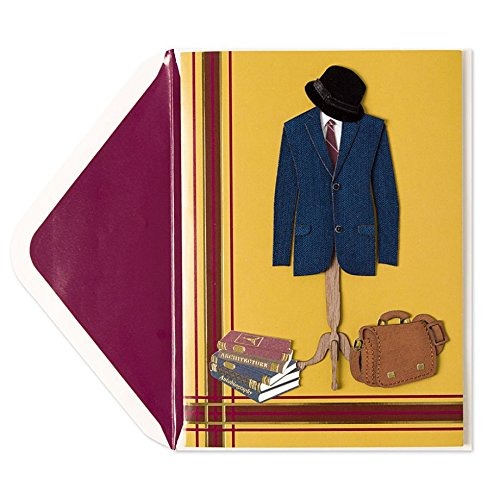
Item Name: Haberdashery "Blank" Card for Him by Papyrus
Product Description: A man's suit, neck tie, hat and more are depicted on this handmade blank card featuring fabric tip-on details.
Value: 1.0
Unit: Count

Price: 16.99